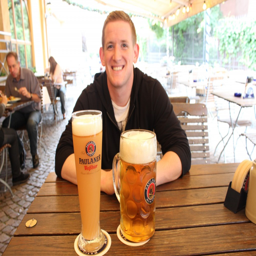
beer at a real beer garden .